Kolovrat, Zagorje ob Savi

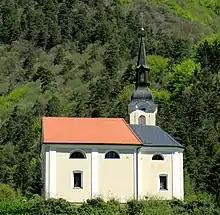
Saint Lawrence's Church

The parish church in the settlement is dedicated to Saint Lawrence and belongs to the Roman Catholic Archdiocese of Ljubljana. It is a Gothic building that was restyled in the Baroque in the late 18th century.